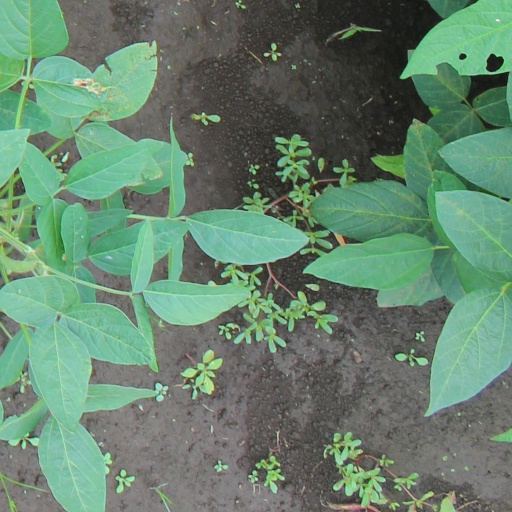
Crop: soybean